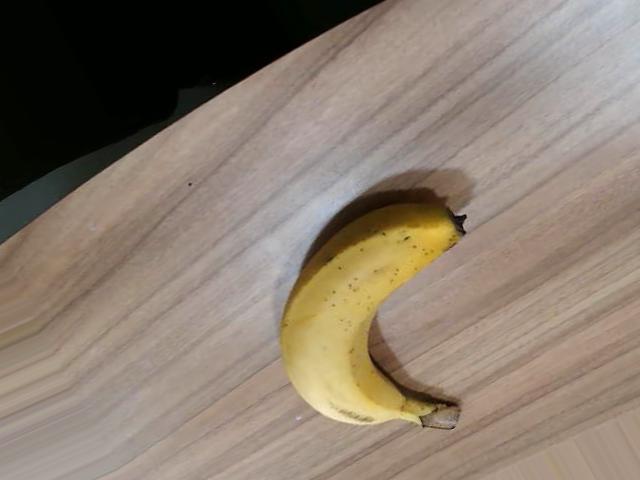
Label: Ripe_Banana